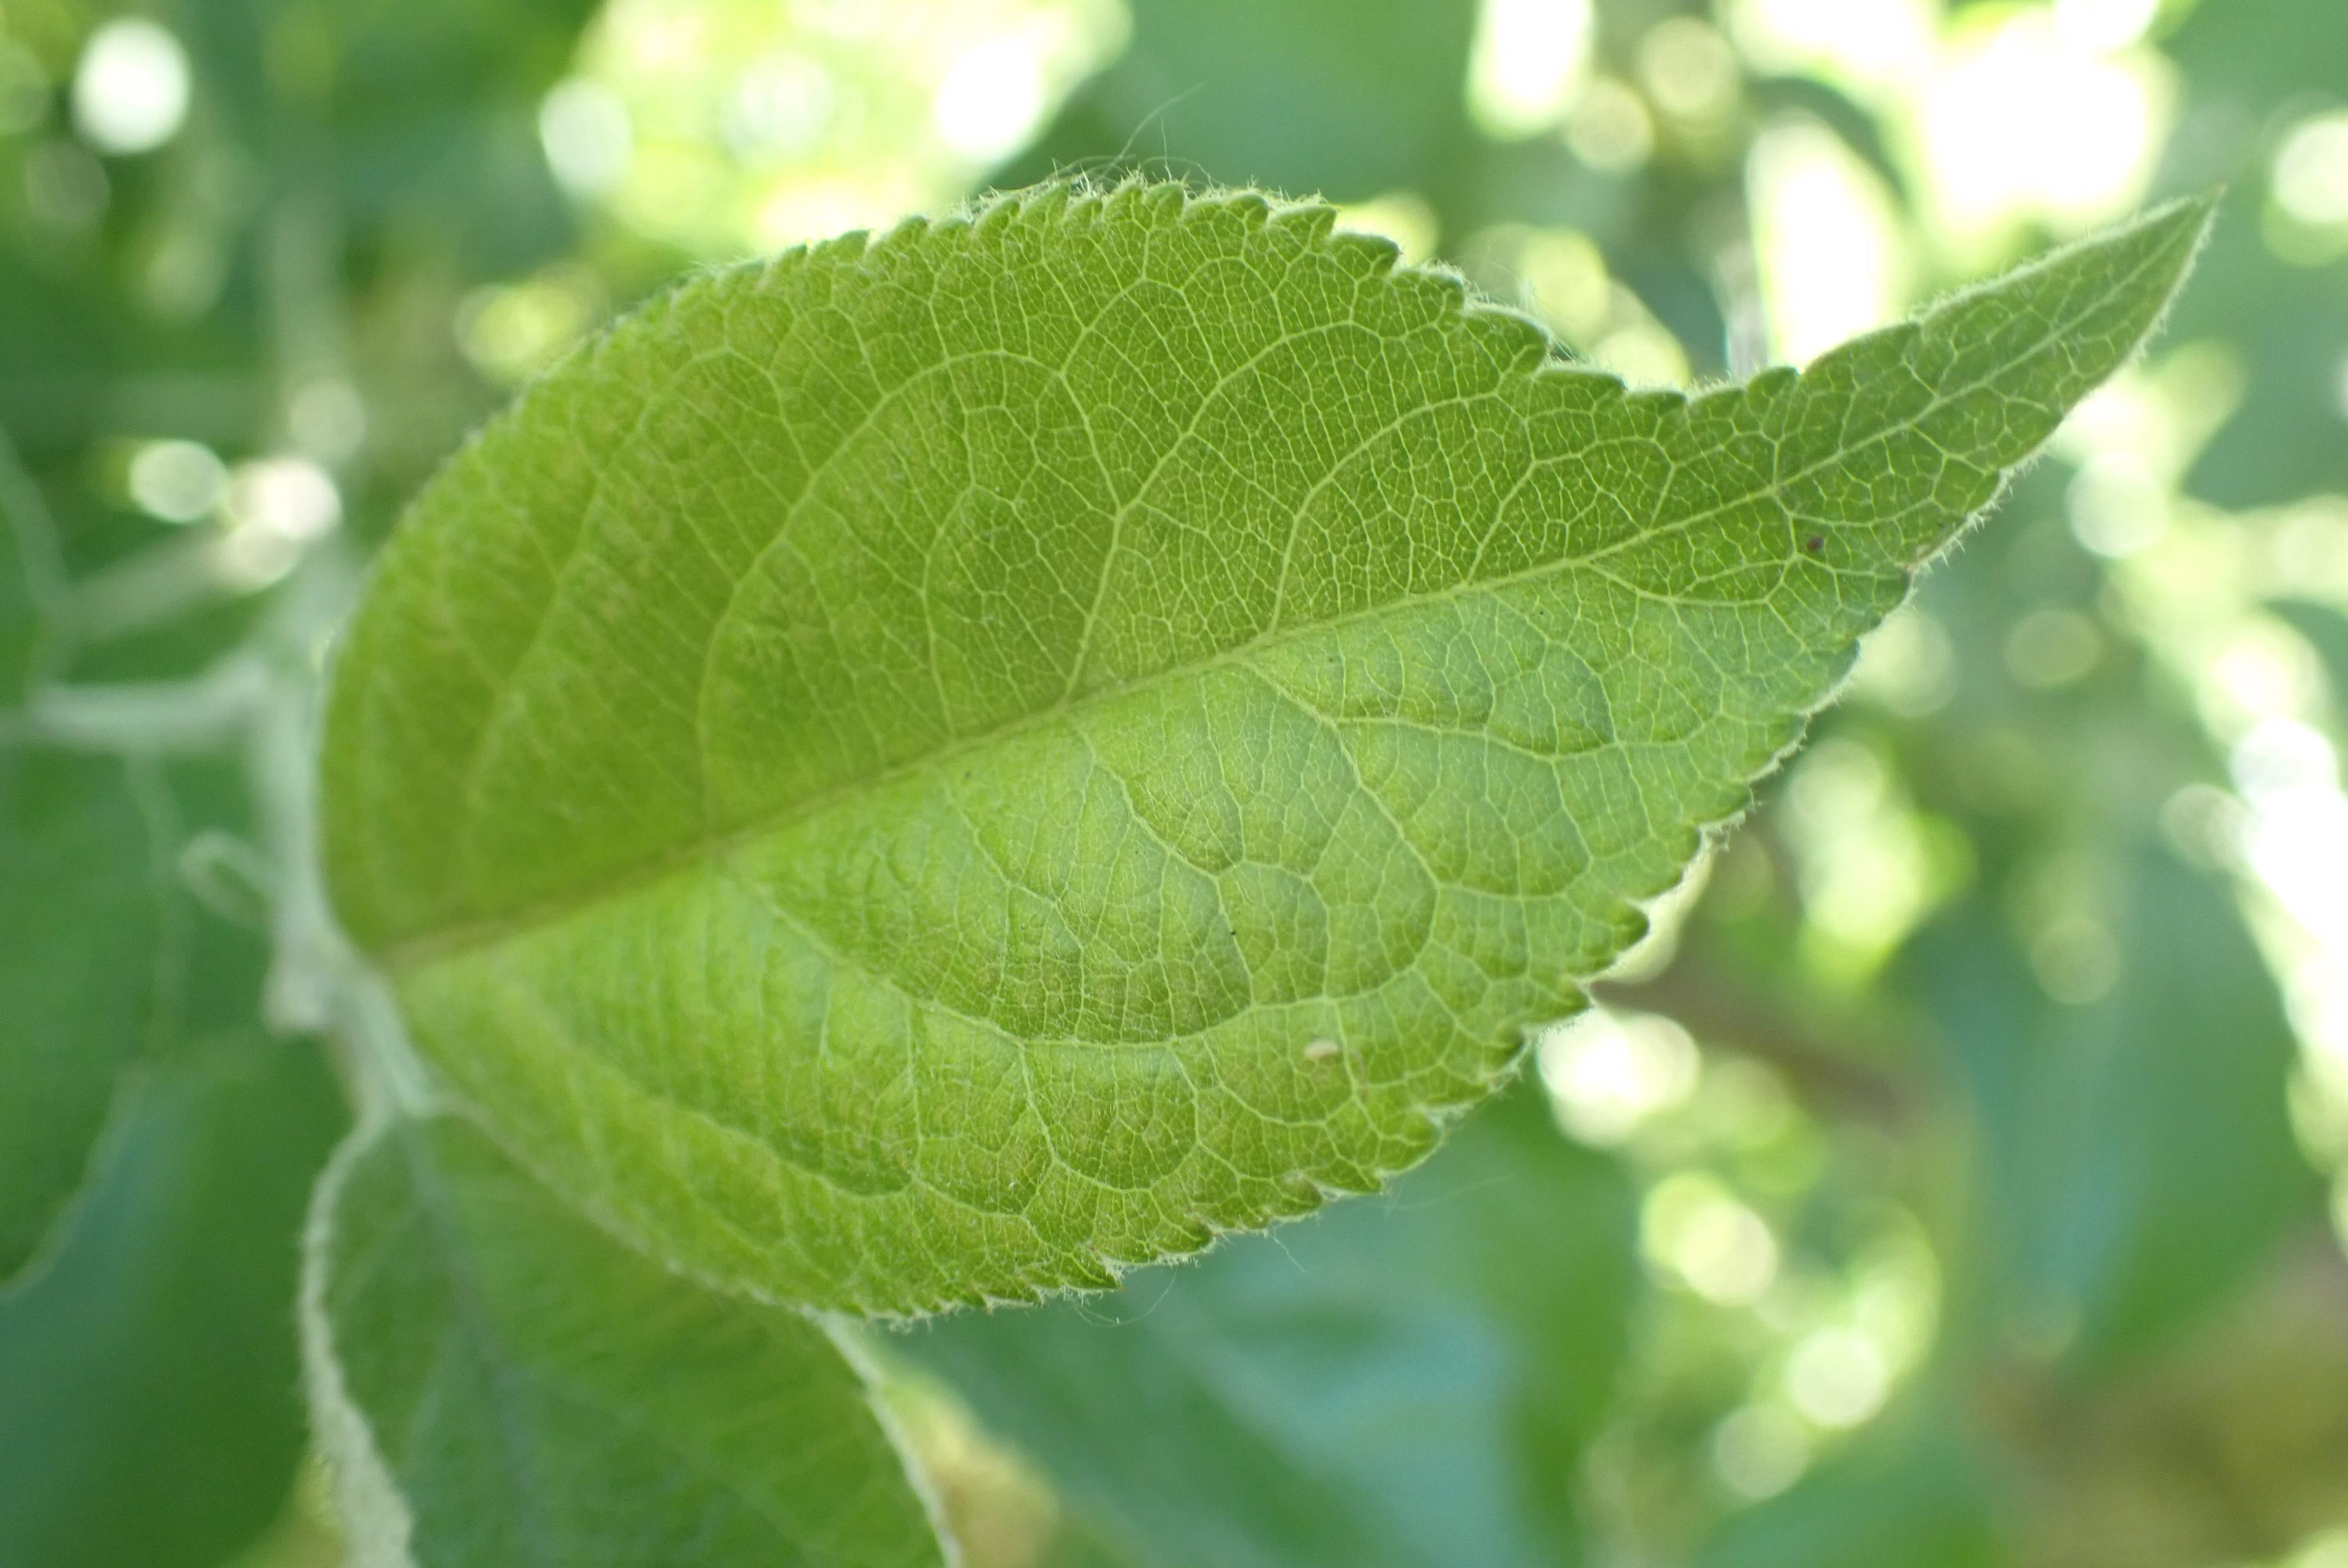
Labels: healthy